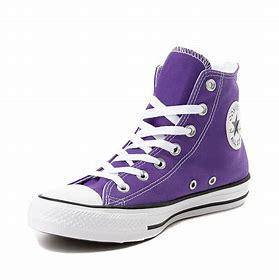
Brand: Converse
Model: Chuck Taylor All Star Hi